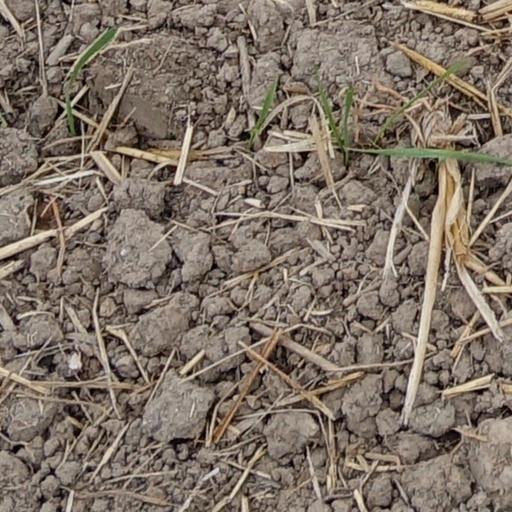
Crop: wheat